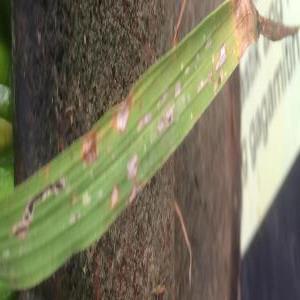
Disease: Blast